Learie Constantine

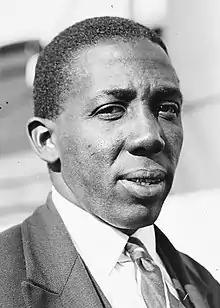
Constantine in Australia in November 1930

Learie Nicholas Constantine, Baron Constantine (21 September 19011 July 1971) was a Trinidadian cricketer, lawyer and politician who served as Trinidad and Tobago's High Commissioner to the United Kingdom and became the UK's first black peer. He played 18 Test matches for the West Indies before the Second World War and took the team's first wicket in Test cricket. An advocate against racial discrimination, in later life he was influential in the passing of the 1965 Race Relations Act in Britain. He was knighted in 1962 and made a life peer in 1969.